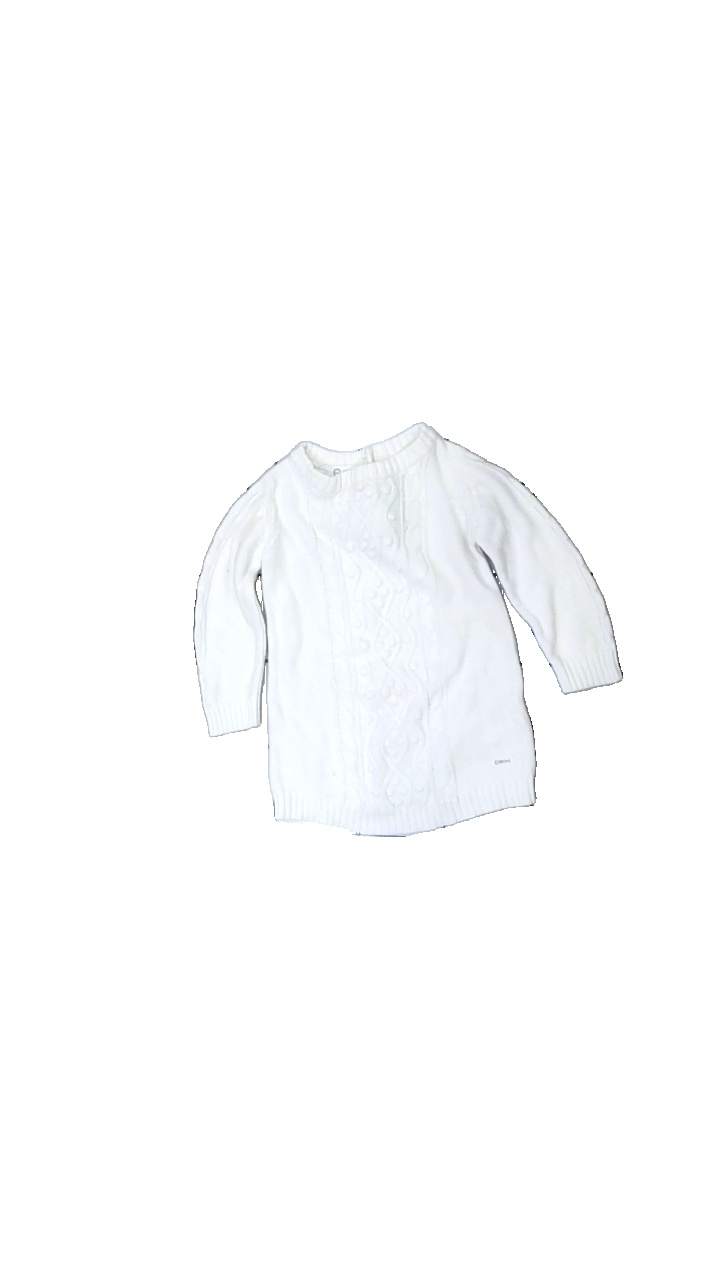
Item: Sweater (Children)
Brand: Cubus
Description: vit stickad tröja, nopprig över hela
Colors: White
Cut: Regular
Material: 100% cotton
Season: All
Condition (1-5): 2
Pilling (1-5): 2
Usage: Remake
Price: <50